Buchadó

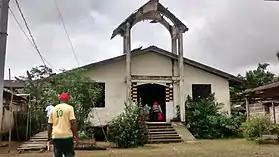
Church Buchado

Buchadó is a village in the municipality of Vigía del Fuerte in the Colombian department of Antioquia. The village is situated on the east bank of the Atrato river, which marks the border with the Chocó department on the west bank.